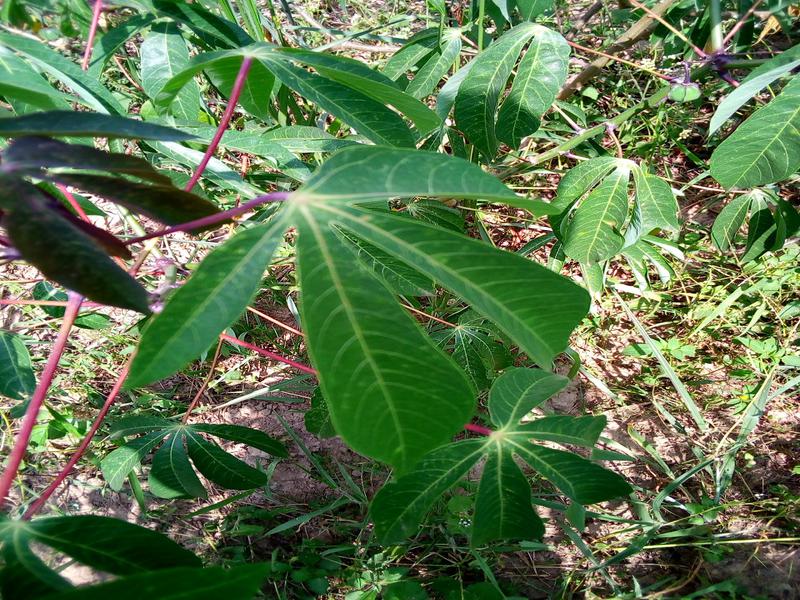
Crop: cassava
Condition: healthy